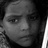
Emotion: sad